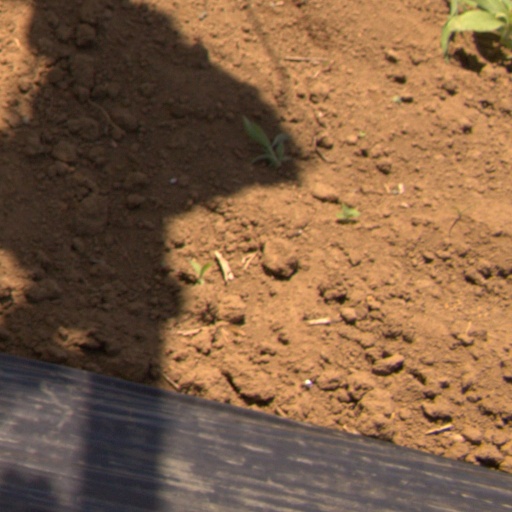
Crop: Jerusalem artichoke